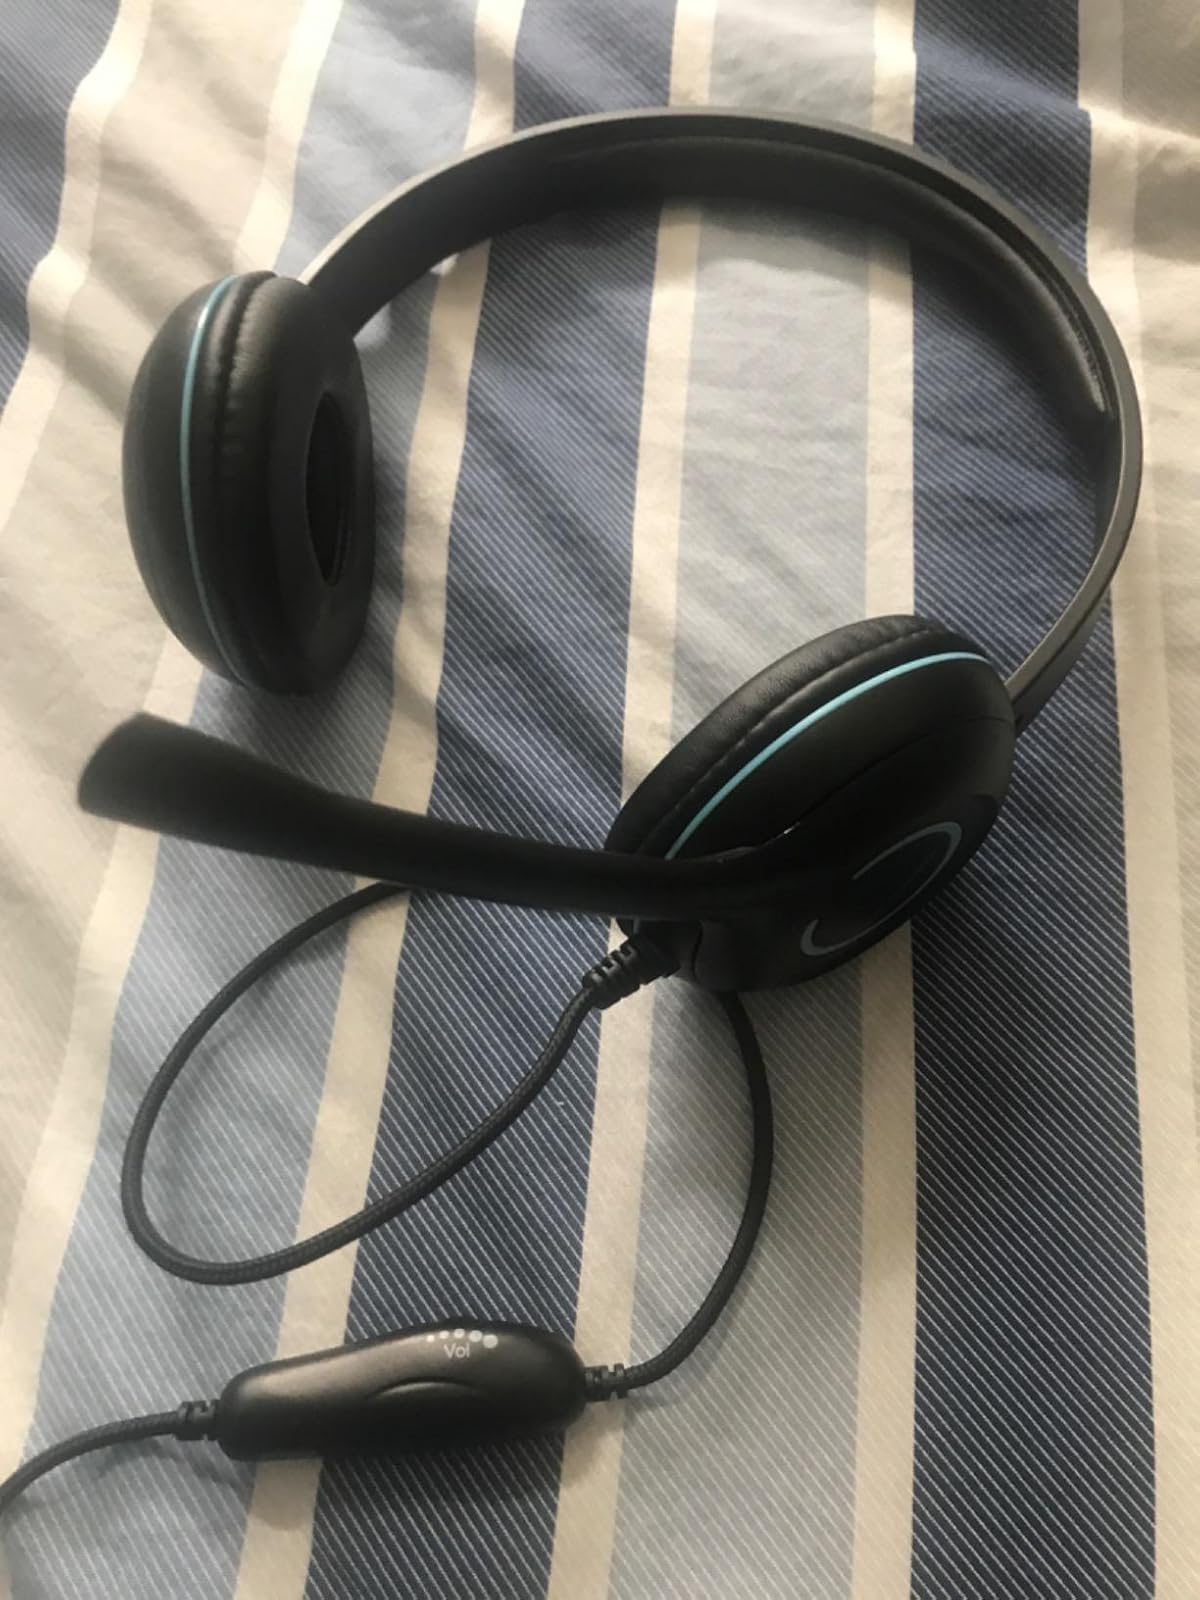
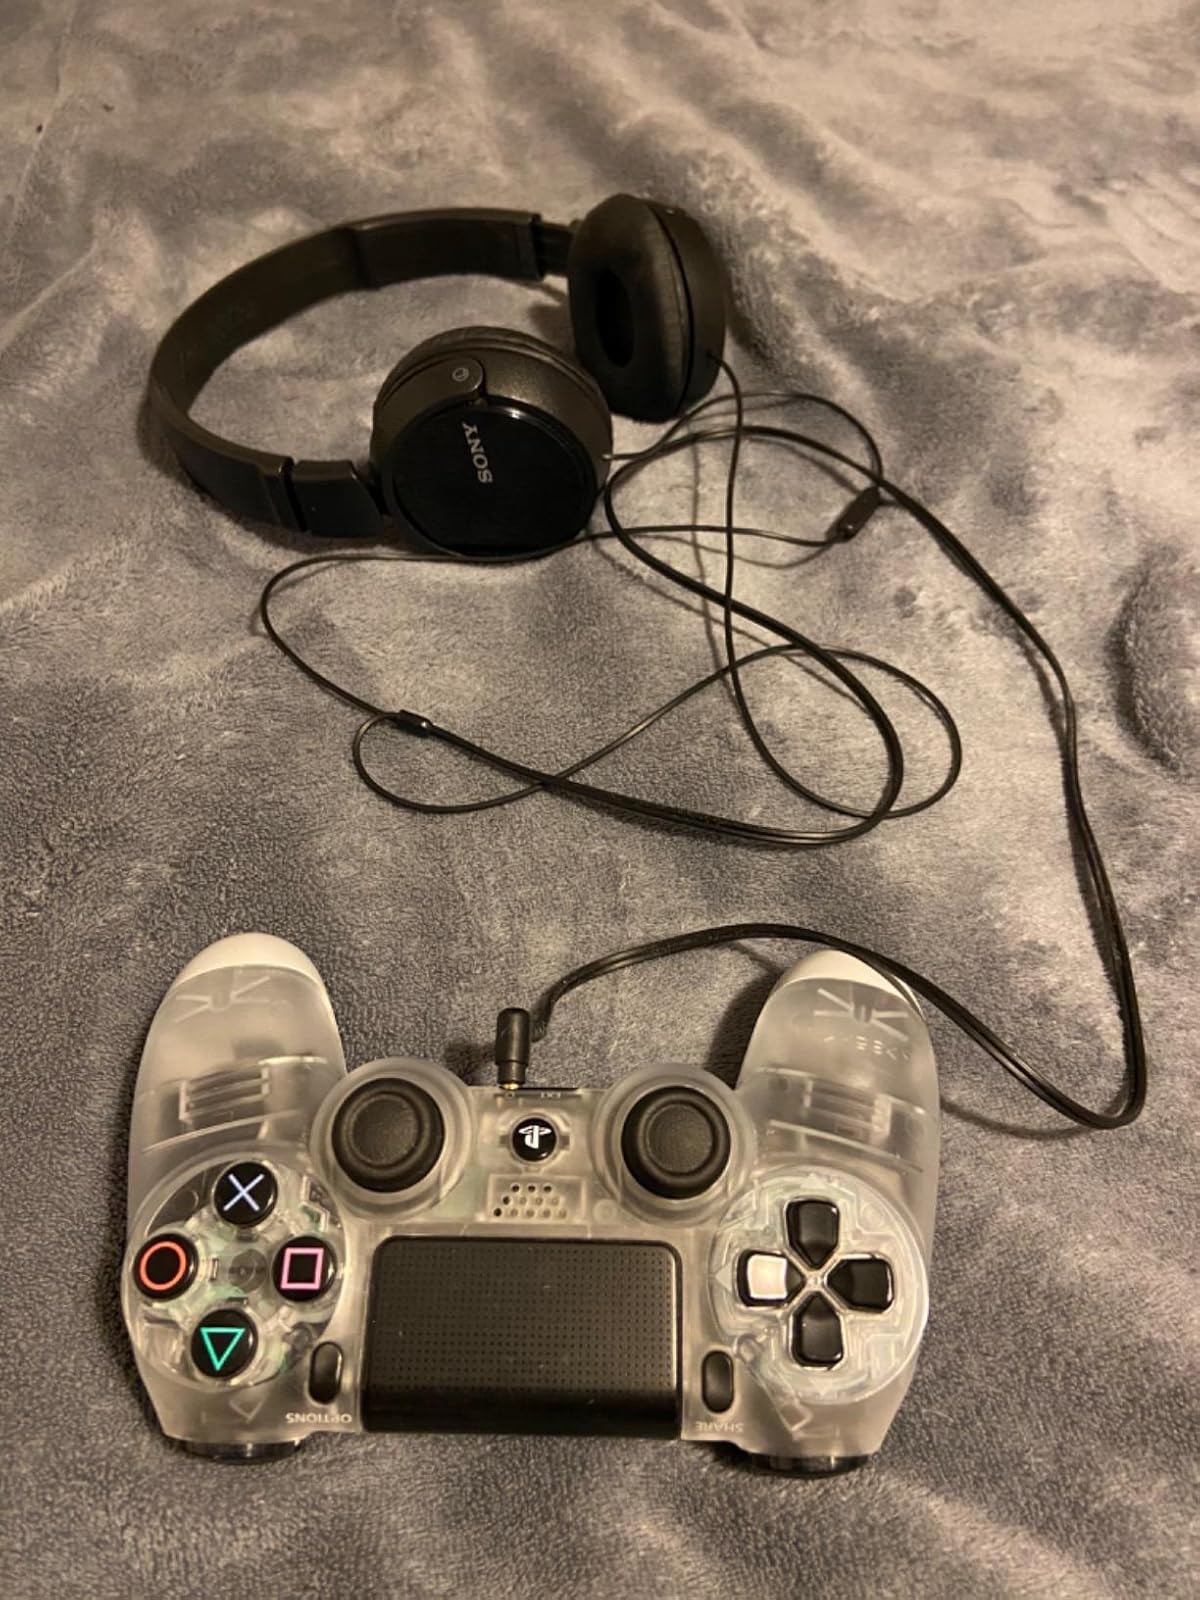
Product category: headphones
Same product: no